Sonning

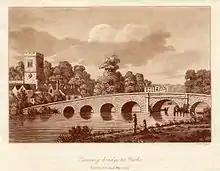
Print of Sonning Bridge (1799) with the tower of St Andrew's Church, Sonning, in the background.

Sonning prospered as an important stopping post for travellers, both by road and by boat. There were a number of ancient hostelries where they could have stayed, notably the Great House on the site of the original ferryman's cottage. The Bull Inn had the added bonus of being near the church where pilgrims could venerate a relic of Saint Cyriacus. The Bishops of Salisbury succeeded those of Ramsbury and Sonning and had a bishop's palace in the village until the 16th century. King Richard II's young bride, Queen Isabella of Valois, was kept captive here during his imprisonment and deposition. Aberlash House is a Grade II listed house situated on an island in the River Thames at Sonning. It was originally built in the 17th century and, like much of the village, was formerly owned by the Rich family, Lords of the Manor of Sonning, although they did not live there.